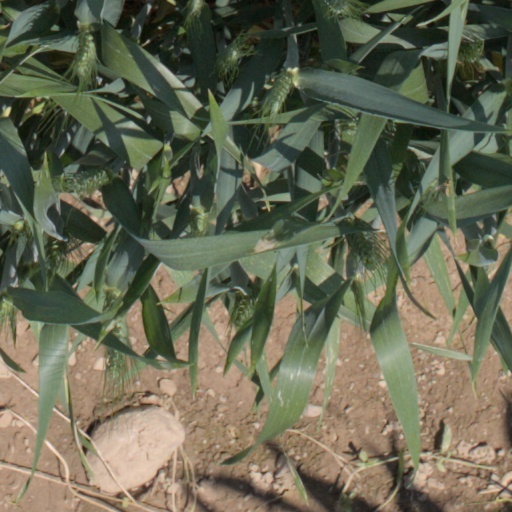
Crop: wheat